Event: Nepal Earthquake
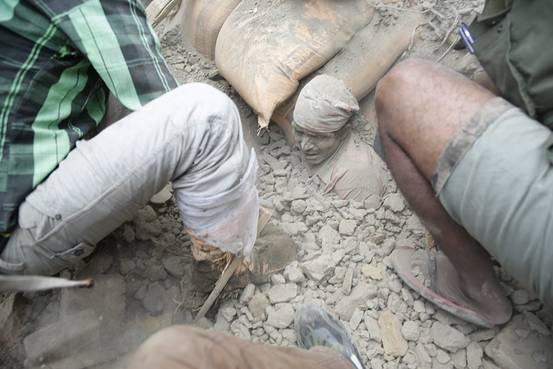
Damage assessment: damage